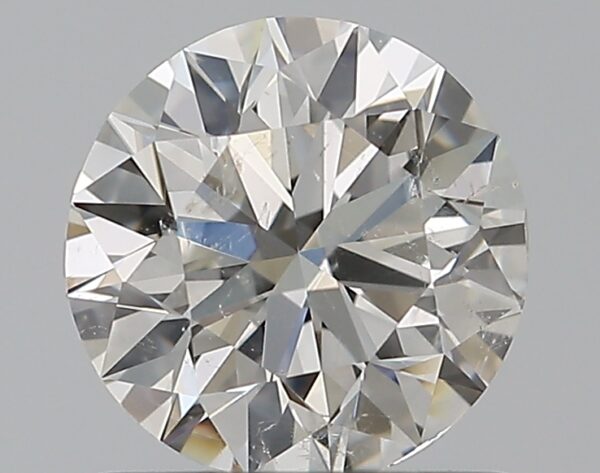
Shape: round
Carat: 0.72
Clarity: SI2
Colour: H
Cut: EX
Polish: EX
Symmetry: EX
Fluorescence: F
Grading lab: GIA
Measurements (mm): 5.72 x 5.74 x 3.57